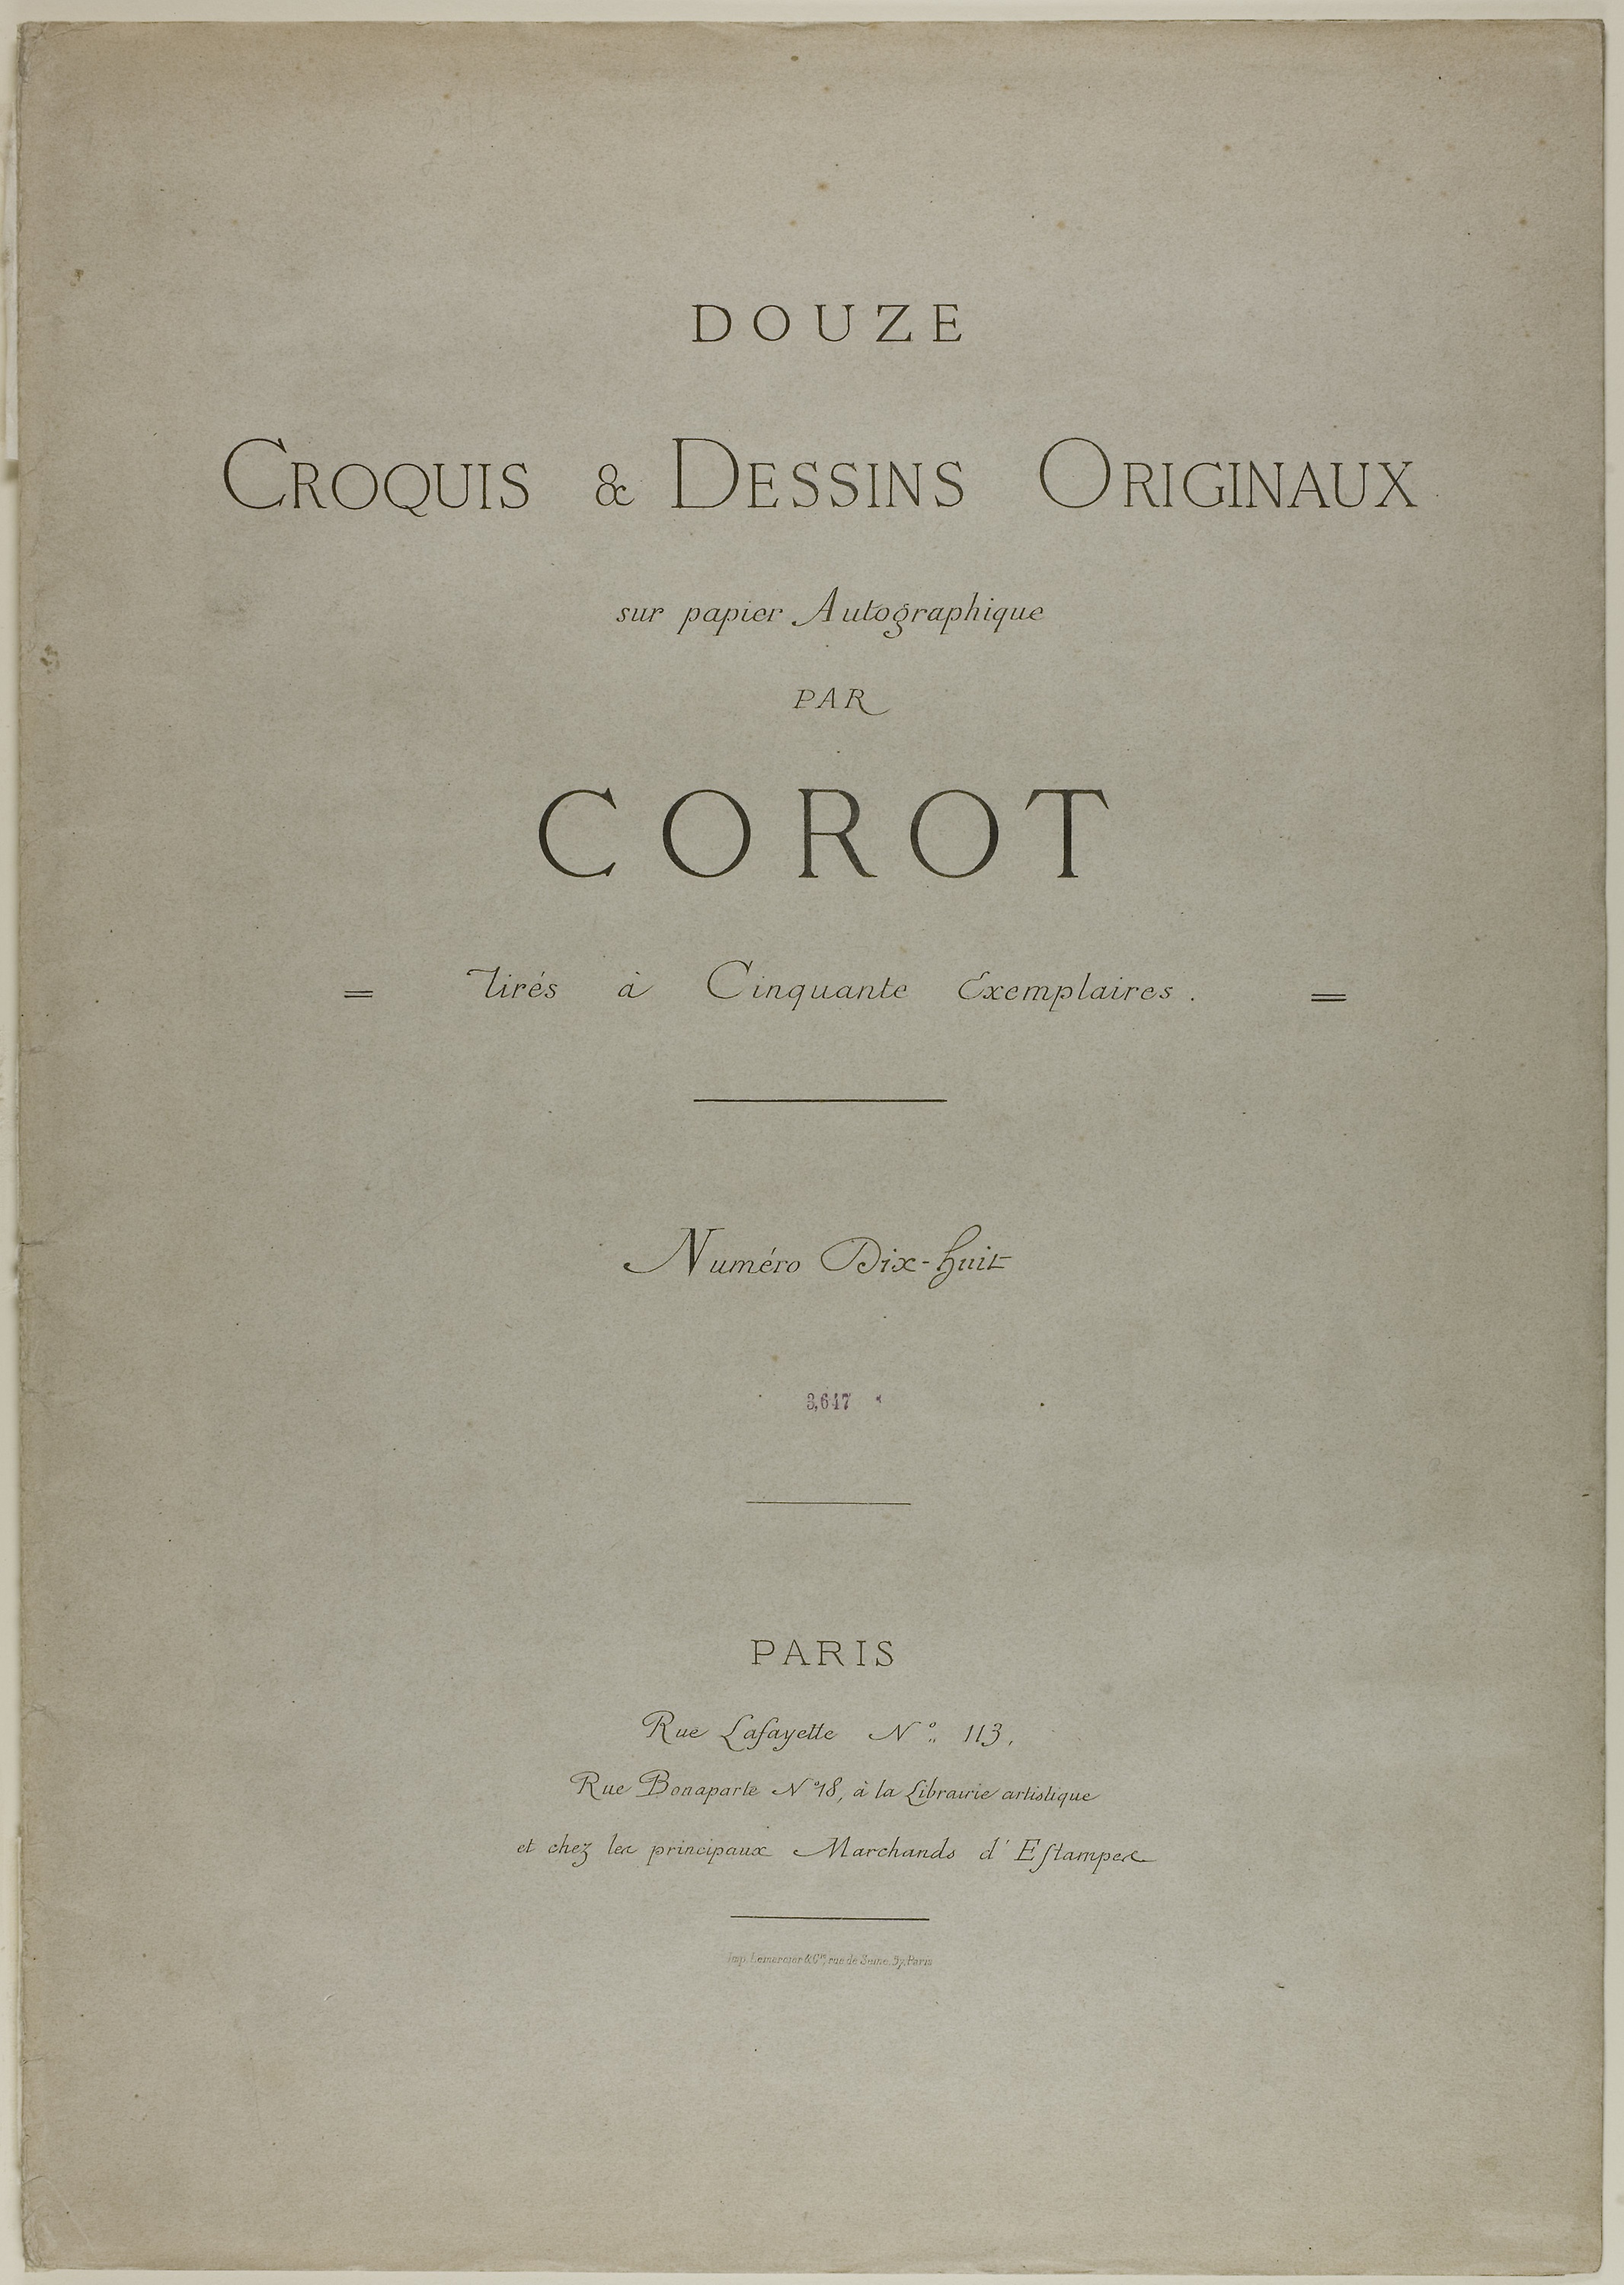
text, font, document, paper, paper product